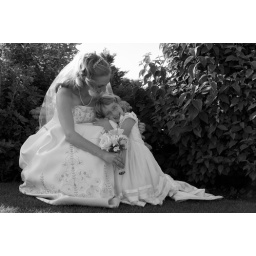
Love this photo. This little girl was so very happy to be in the wedding and was a wonderful flower girl